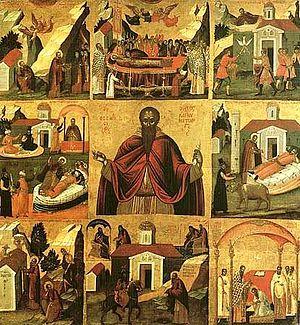
Théodose le Cénobiarque ou Théodose le Grand, né vers 424 en Cappadoce et mort en 529 en Palestine est un saint de l'Église chrétienne primitive et l'un des fondateurs du monachisme oriental. Il est fêté le 11 janvier du calendrier julien de l'Église orthodoxe et le 11 janvier du calendrier grégorien de l'Église catholique.